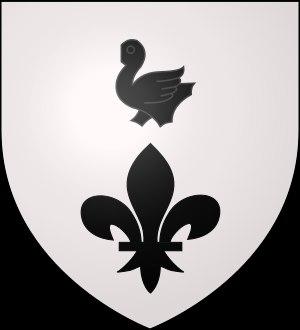
Lannéanou [laneanu] est une commune du département du Finistère, dans la région Bretagne, en France.